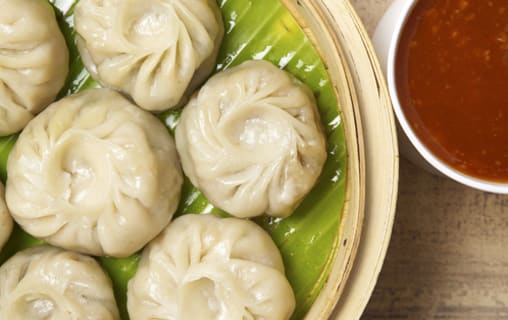
Dish: momos